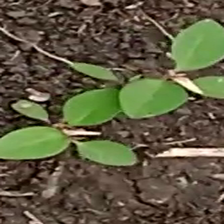
Weed species: Moti_dudhi(Euphorbia_geneculata_L)